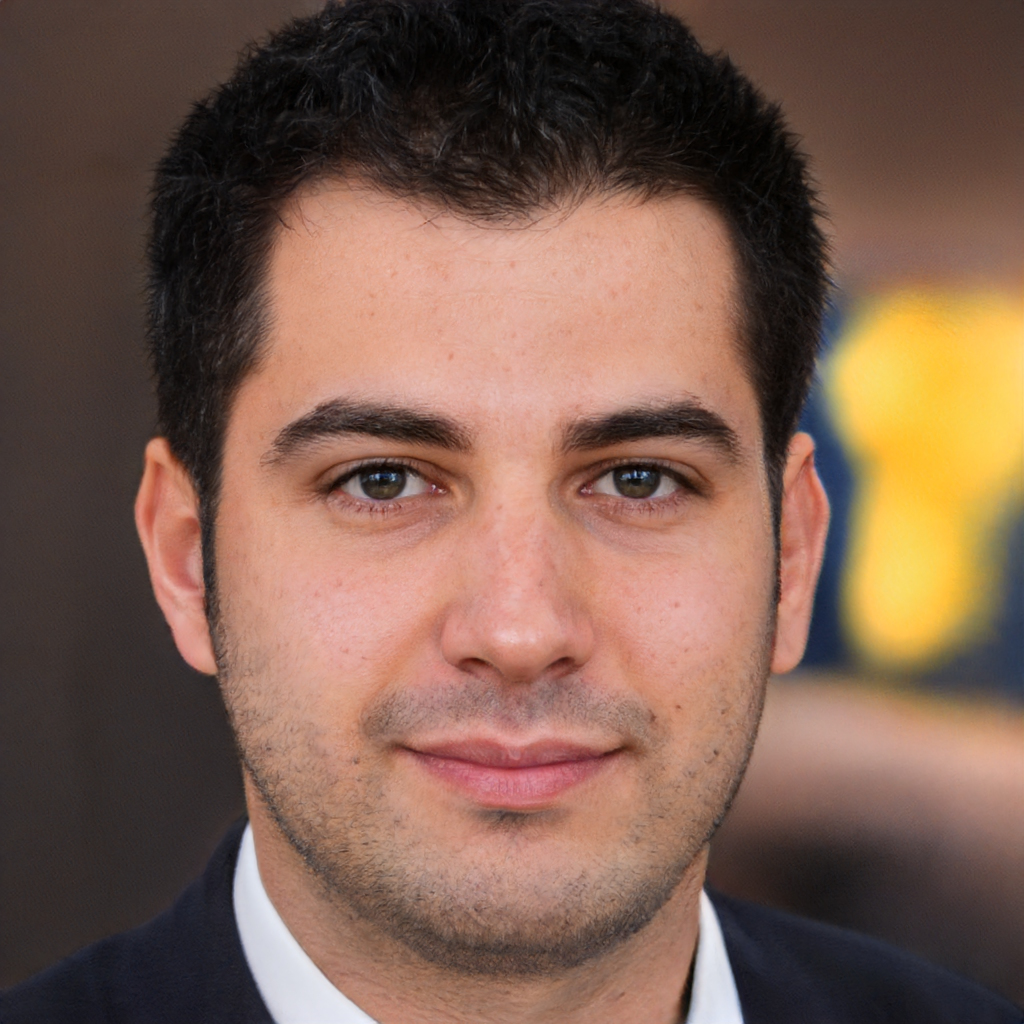
Portrait style: Real Portrait